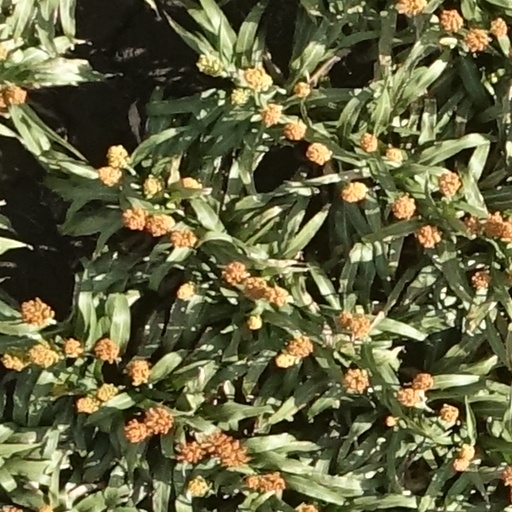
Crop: sorghum